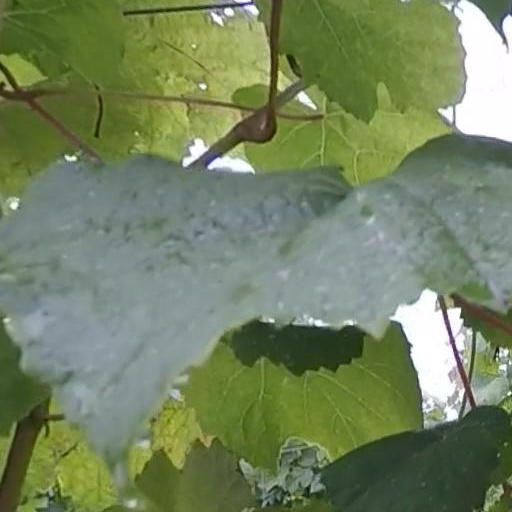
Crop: grape